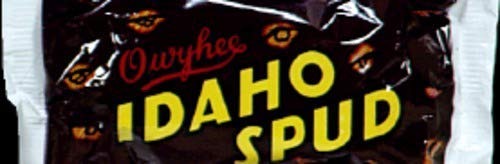
Item Name: Spud Bar: 18 Count
Bullet Point 1: Premium Potatoes: Idaho Spuds provide a delicious and nutritious potato option.
Bullet Point 2: Variety Pack: Includes 18 different types of potatoes to satisfy your cravings.
Bullet Point 3: Convenient Packaging: The resealable pouch keeps the potatoes fresh and easy to transport.
Bullet Point 4: Made in Idaho: Sourced from the heart of potato country for quality assurance.
Bullet Point 5: Perfect for Snacks and Meals: Versatile potatoes can be used in salads, soups, stews, and more.
Product Description: Spud Bar: 18 Count
Value: 18.0
Unit: Count

Price: 34